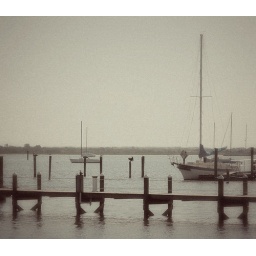
"No one can see their reflection in running water. It is only in still water that we can see."